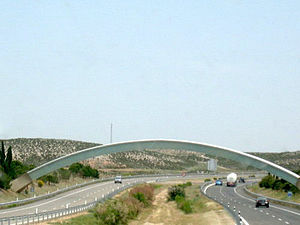
Nulmeridianen / Galleri
Nulmeridianen er den meridian som længdegraderne regnes. 0. længdekreds, som den også kaldes, er udgangspunktet for målingen af jordens 360 længdekredse